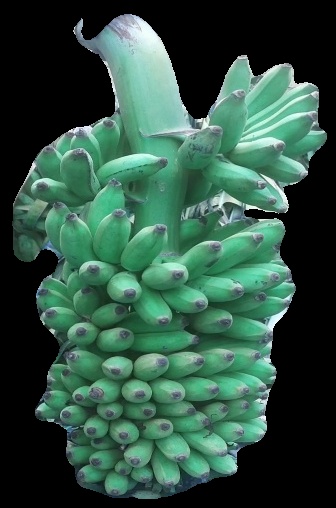
Variety: elakki-bale
Grade: grade1